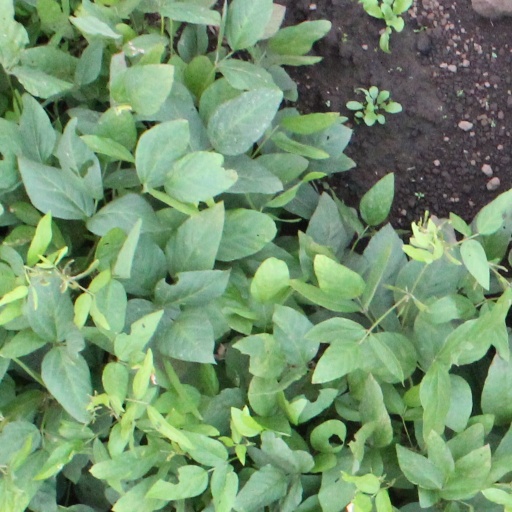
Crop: soybean